Weymouth Meeting House Historic District

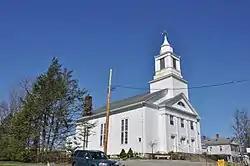
First Church in Weymouth (1833)

The Weymouth Meeting House Historic District encompasses one of the oldest sections of Weymouth, Massachusetts. This area, centered on a cluster of properties near Church, East, Green, North, and Norton Streets, includes the city's oldest cemetery (the North Cemetery, established c. 1636), the site of its first meeting house, the 1833 church of its first congregation, the birthplace of presidential wife and mother Abigail Adams, and the John Adams School, Weymouth's oldest surviving schoolhouse. The area was the center of Weymouth until 1723, and then North Weymouth until 1833.